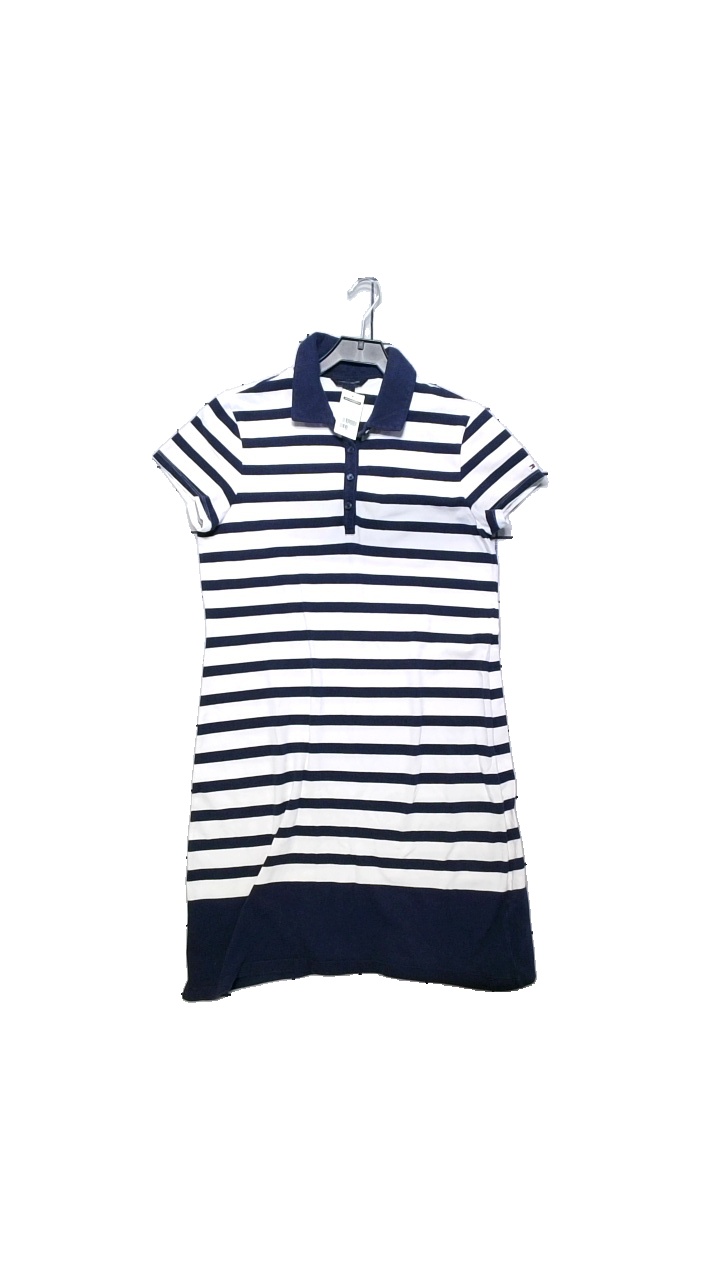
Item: Dress (Ladies)
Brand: Tommy Hilfiger
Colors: White, Blue
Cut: Long
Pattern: Striped
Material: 94% cotton, 6% elastane
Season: Spring
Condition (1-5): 5
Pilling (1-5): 4
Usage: Reuse
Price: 150-250